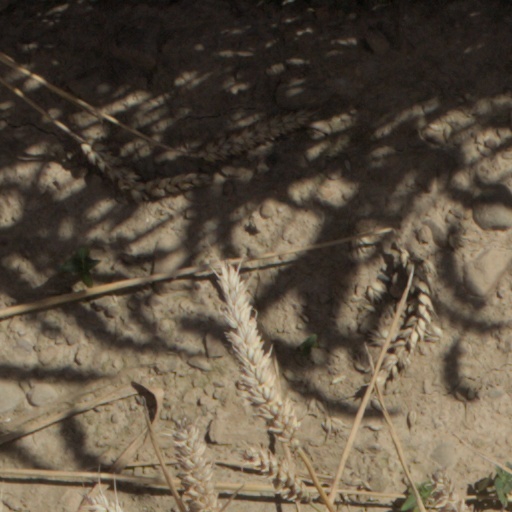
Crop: wheat